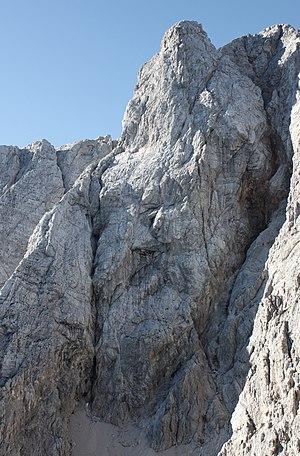
Vue de la face nord du Štajerska Rinka, depuis Mrzla gora.
Le Štajerska Rinka est un sommet des Alpes, à 2 374 m d'altitude, dans les Alpes kamniques, en Slovénie. Il fait partie de l'ensemble des Rinke.